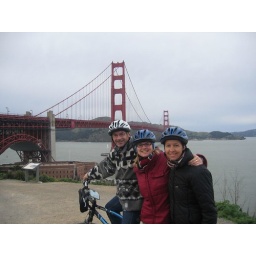
Golden Gate bridge by bike